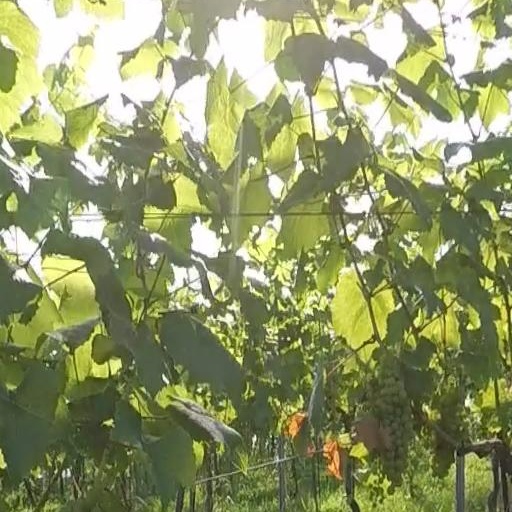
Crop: grape